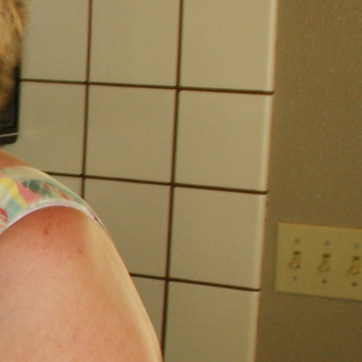
Material: tile